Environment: real
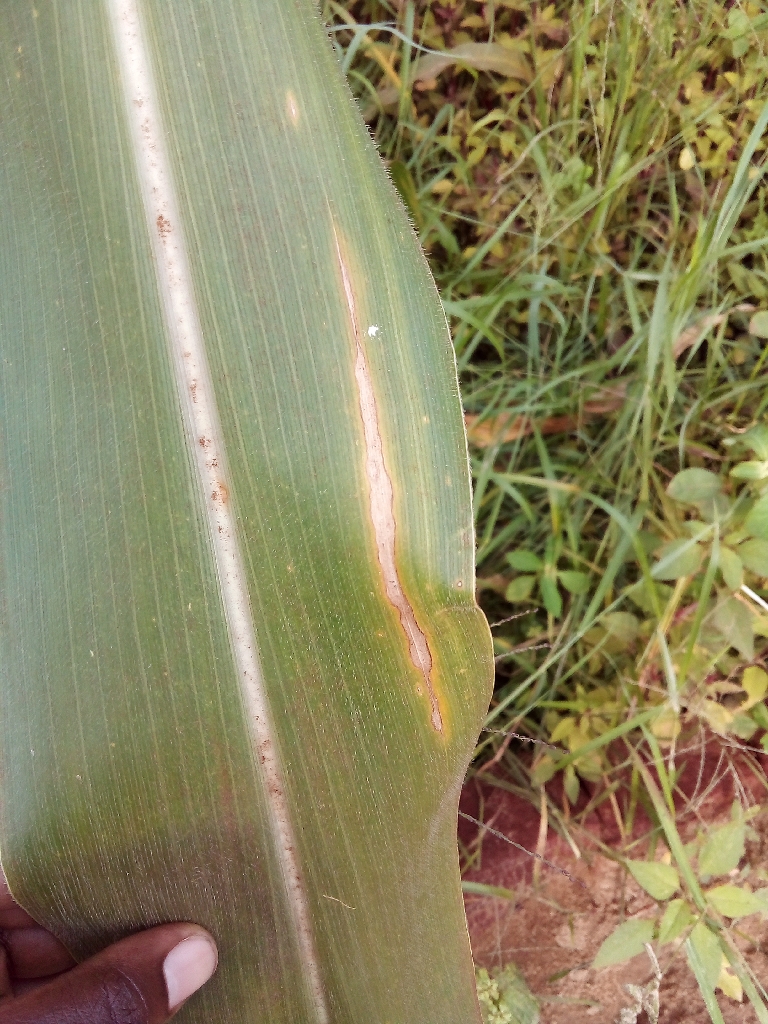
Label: northern_corn_leaf_blight